Mittenwald Railway

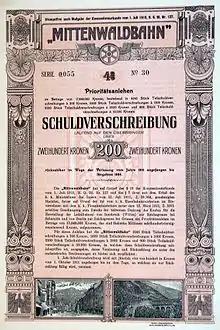
Raising of finance for the Austrian section of the Mittenwald Railway, Innsbruck, 1912

The engineer and contractor Josef Riehl had already presented a proposal in the late 1880s to the Austrian ministry of trade and economics (k.k. "Ministerium für Handel und Volkswirthschaft") for a route first running east from Innsbruck to Hall and then after a bend back to the west largely in tunnels up to Seefeld. To obtain the concession for this project, it took many years of disputes over the financing of the project, which involved substantial outlays in advance, with no guarantee of a return.